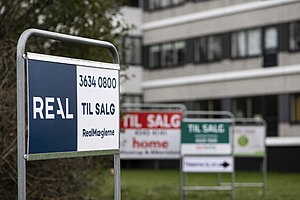
RealMæglerne / Historie
RealMæglerne en dansk ejendomsmæglerkæde.
RealMæglerne - Til salg
RealMæglerne er blandt Danmarks største og ældste ejendomsmæglerkæder.
RealMæglerne er en landsdækkende kæde af ejendomsmæglere med ca. 105 lokale butikker i hele Danmark.